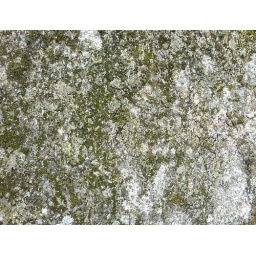
Nature's simplest plant forms provide an abstract design on a rock near Loon Mountain in Lincoln, New Hampshire